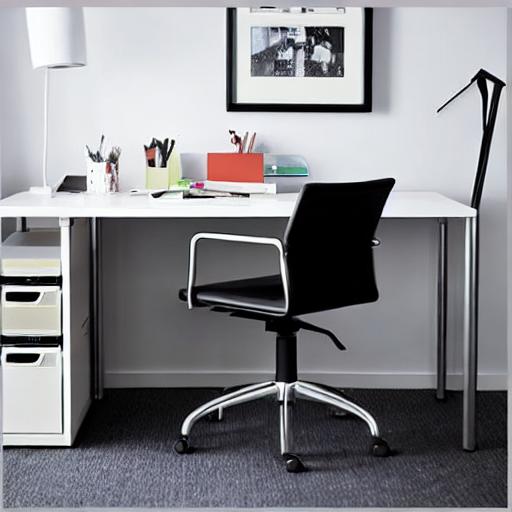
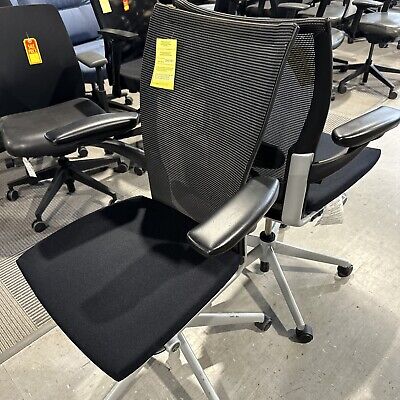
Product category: items_chair
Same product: no